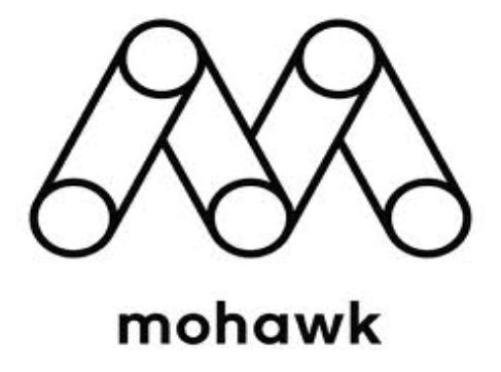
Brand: mohawk-2
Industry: Leisure